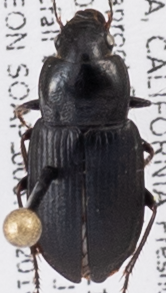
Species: Anisodactylus similis
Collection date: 2019-07-31
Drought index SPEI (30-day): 0.272
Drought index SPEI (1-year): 0.47
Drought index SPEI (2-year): -0.03